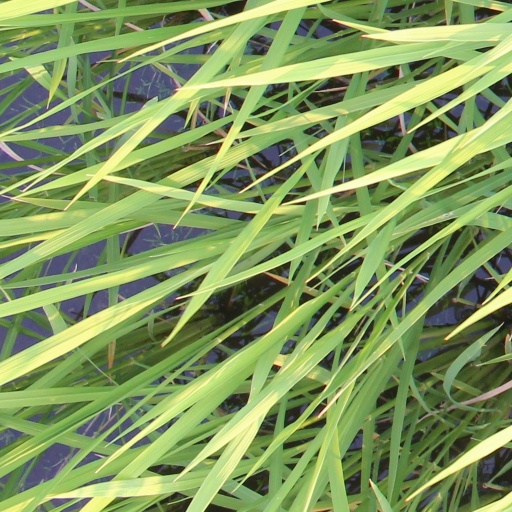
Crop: rice